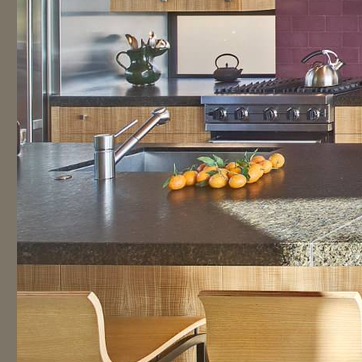
Material: food